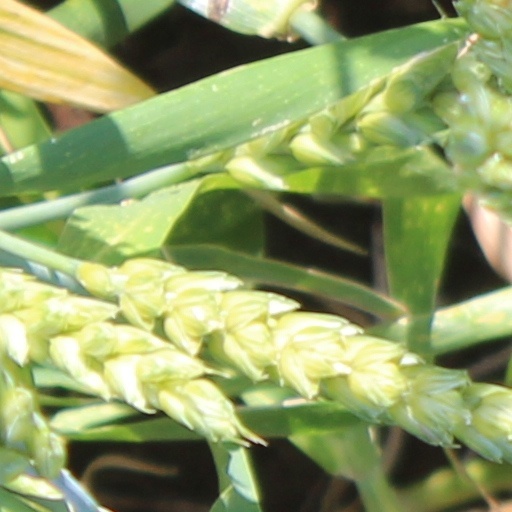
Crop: wheat